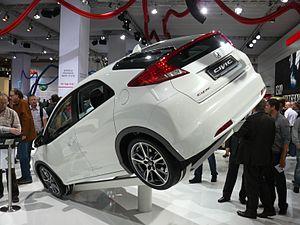
Salon de Francfort 2011
La Honda Civic est un modèle du constructeur automobile japonais Honda. La première Civic apparaît en 1972. Le terme Civic exprime alors l'ambition de Honda de réduire ses émissions polluantes et de proposer une voiture propre.